Edward Harwood (American inventor)

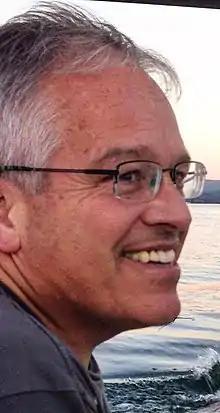
Ed Harwood

Ed Harwood was born in Stoughton, Massachusetts. He attended Colorado State University, where he received three separate degrees: a BS in microbiology, a BS in animal science, and an MS in animal science. Harwood then went on to receive his PhD in dairy science and artificial intelligence from the University of Wisconsin-Madison.